Mitsubishi Montero Sport crash incidents

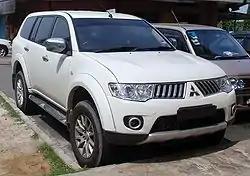

In late 2015, incidents of sudden unintended acceleration (SUA) involving the Mitsubishi Montero Sport have been reported in the Philippines. Concerns regarding the safety of the car model were raised and several class action lawsuits against Mitsubishi Motors Philippines were filed.